Palmyra

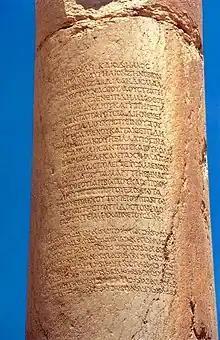
Inscription in Greek and Aramaic honoring the "strategos" Zabdilas, whose Roman name was Julius Aurelius Zenobius, dated 242–243 AD.

Zenobia began her military career in the spring of 270, during the reign of Claudius Gothicus. Under the pretext of attacking the Tanukhids, she conquered Roman Arabia. This was followed in October by an invasion of Egypt, ending with a Palmyrene victory and Zenobia's proclamation as queen of Egypt. Palmyra invaded Anatolia the following year, reaching Ankara and the pinnacle of its expansion. The conquests were made behind a mask of subordination to Rome. Zenobia issued coins in the name of Claudius' successor Aurelian, with Vaballathus depicted as king; since Aurelian was occupied with repelling insurgencies in Europe, he tolerated the Palmyrene coinage and encroachments. In late 271, Vaballathus and his mother assumed the titles of Augustus (emperor) and Augusta.